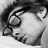
Emotion: neutral